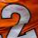
Number: 2